Chattanooga National Cemetery

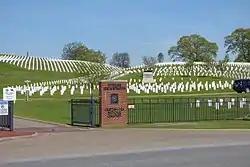

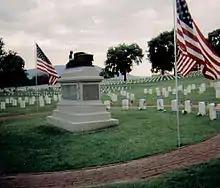
Monument and graves of the Civil War Medal of Honor recipients who took part in the Great Locomotive Chase

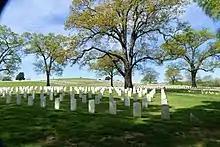
Graves stretching to the top of the hill in the center of the cemetery

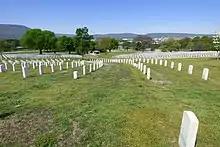
View across the cemetery to Lookout Mountain, the site of one of the battles in 1862

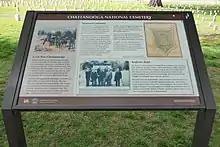
Plaque about the Chattanooga National Cemetery

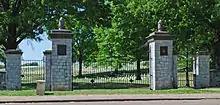
Gate on Bailey Ave

Chattanooga National Cemetery is a United States National Cemetery located near the center of the city of Chattanooga in Hamilton County, Tennessee. Administered by the United States Department of Veterans Affairs, it encompasses , and as of 2014, had more than 50,000 interments.